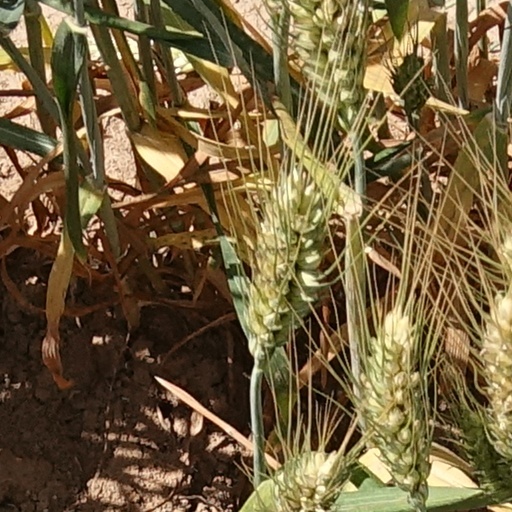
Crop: wheat